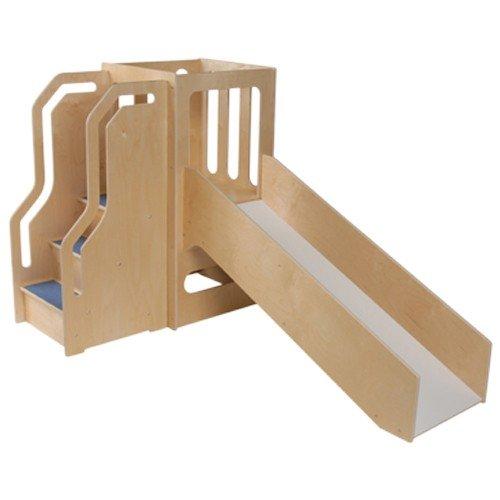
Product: Constructive Playthings CPW-1 Space-Saver Wooden Activity Center for Children 18-35 Months
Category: Toys & Games | Baby & Toddler Toys | Activity Play Centers
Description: RECOMMENDED AGES: The Space Saver Wooden Activity Center is recommended for children 18-35 months old.
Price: $14.99
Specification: Shipping Weight: 1.6 ounces (View shipping rates and policies)|ASIN: B004IZKG0M|Item model number: CPW-1|    #288919    in Preschool Toys    |    #1230    in Baby Activity Play Centers